Resilience (materials science)

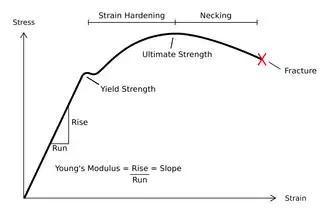
The area under the linear portion of a stress–strain curve is the resilience of the material.

In material science, resilience is the ability of a material to absorb energy when it is deformed elastically, and release that energy upon unloading. Proof resilience is defined as the maximum energy that can be absorbed up to the elastic limit, without creating a permanent distortion. The modulus of resilience is defined as the maximum energy that can be absorbed per unit volume without creating a permanent distortion. It can be calculated by integrating the stress–strain curve from zero to the elastic limit. In uniaxial tension, under the assumptions of linear elasticity,